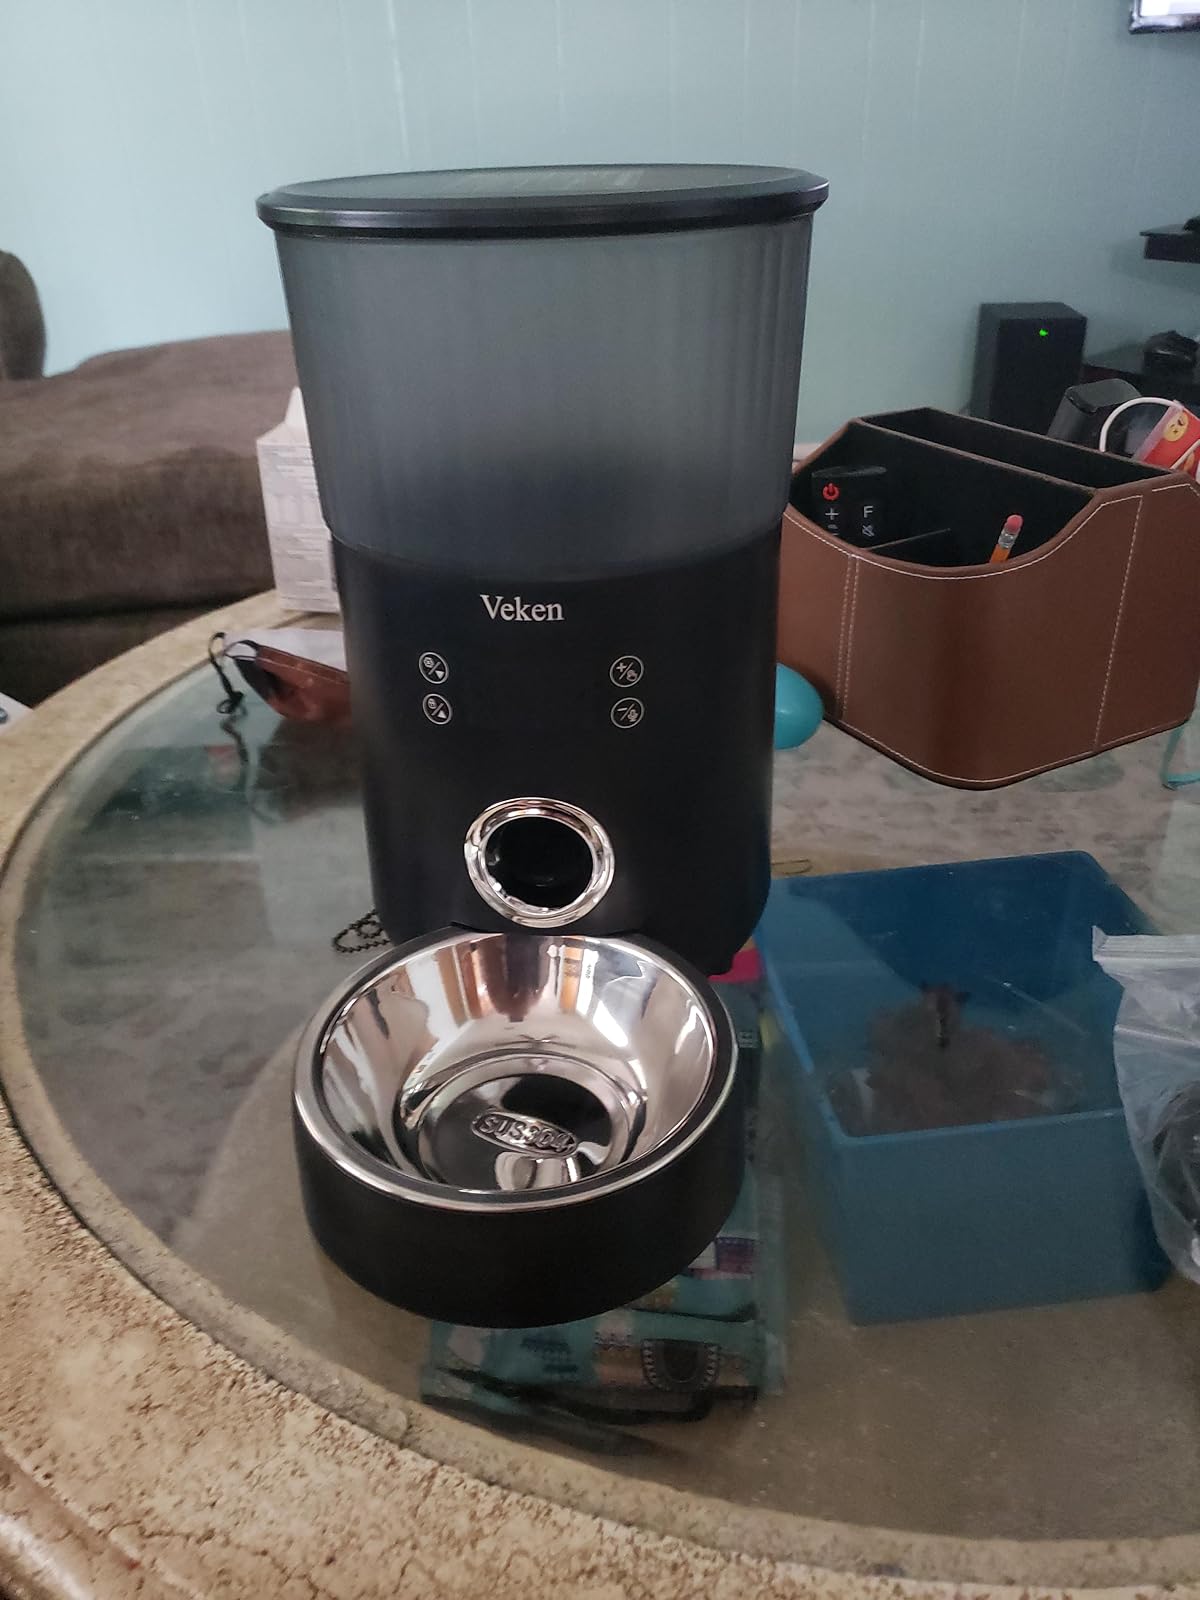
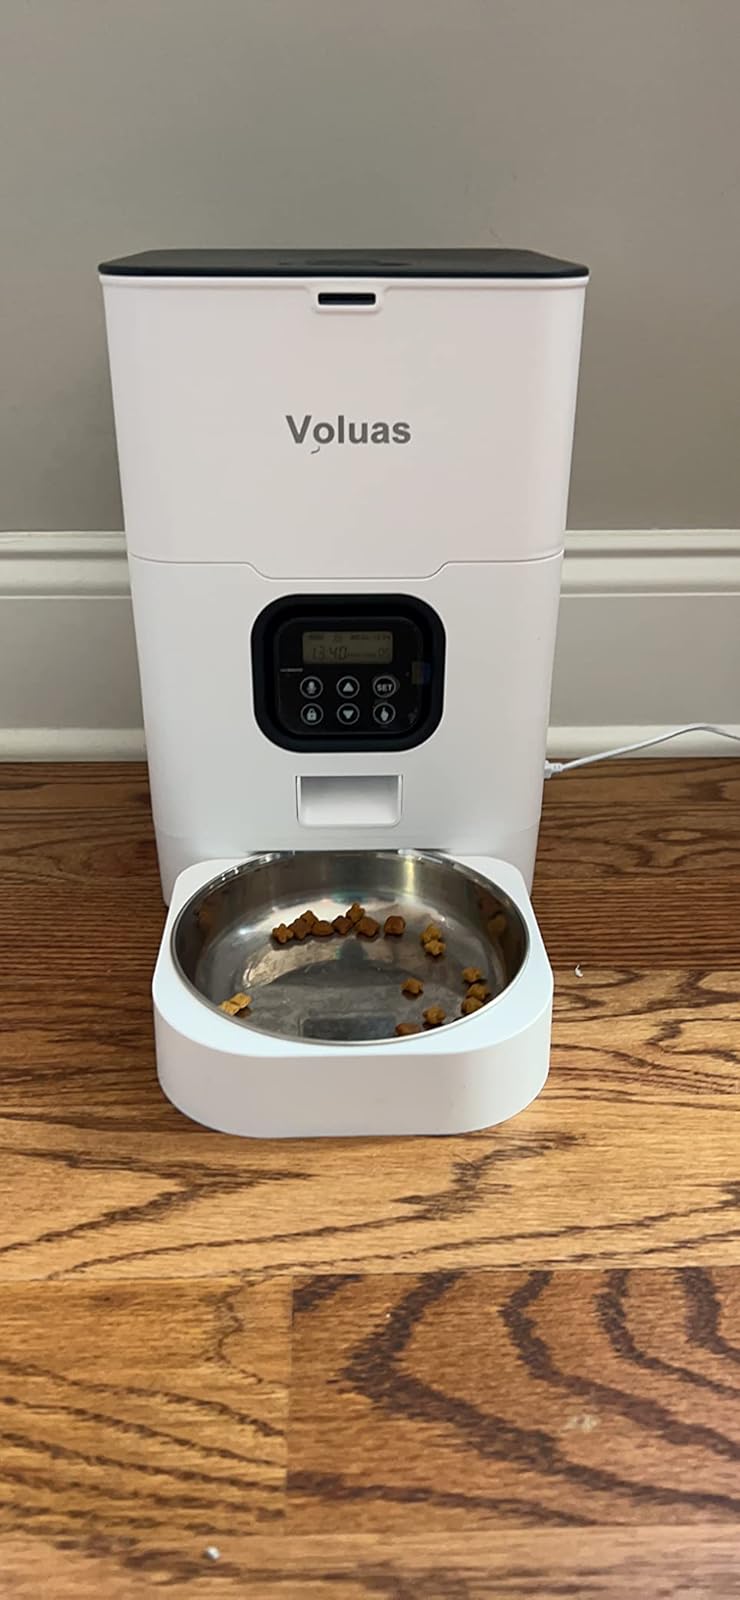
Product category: items_feeder
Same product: no